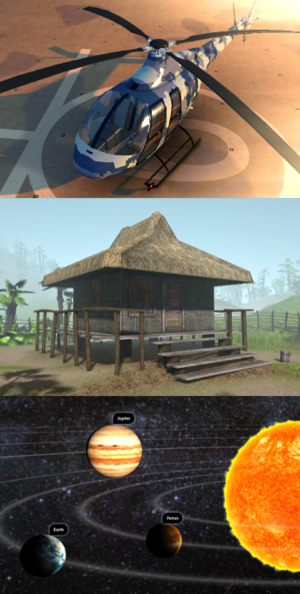
Blend4Web est un framework libre et open source pour réaliser et publier des infographies 3D interactives dans un navigateur web.